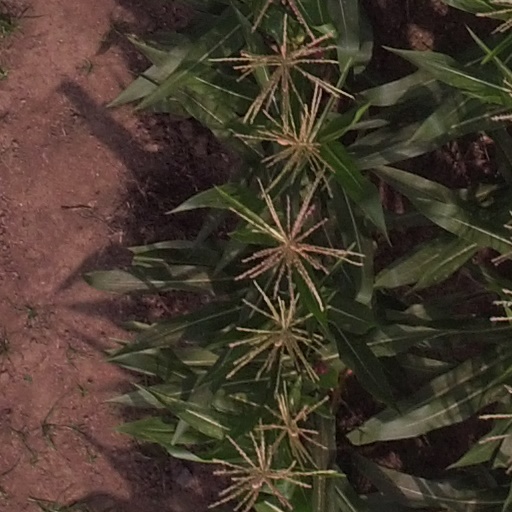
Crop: maize; corn